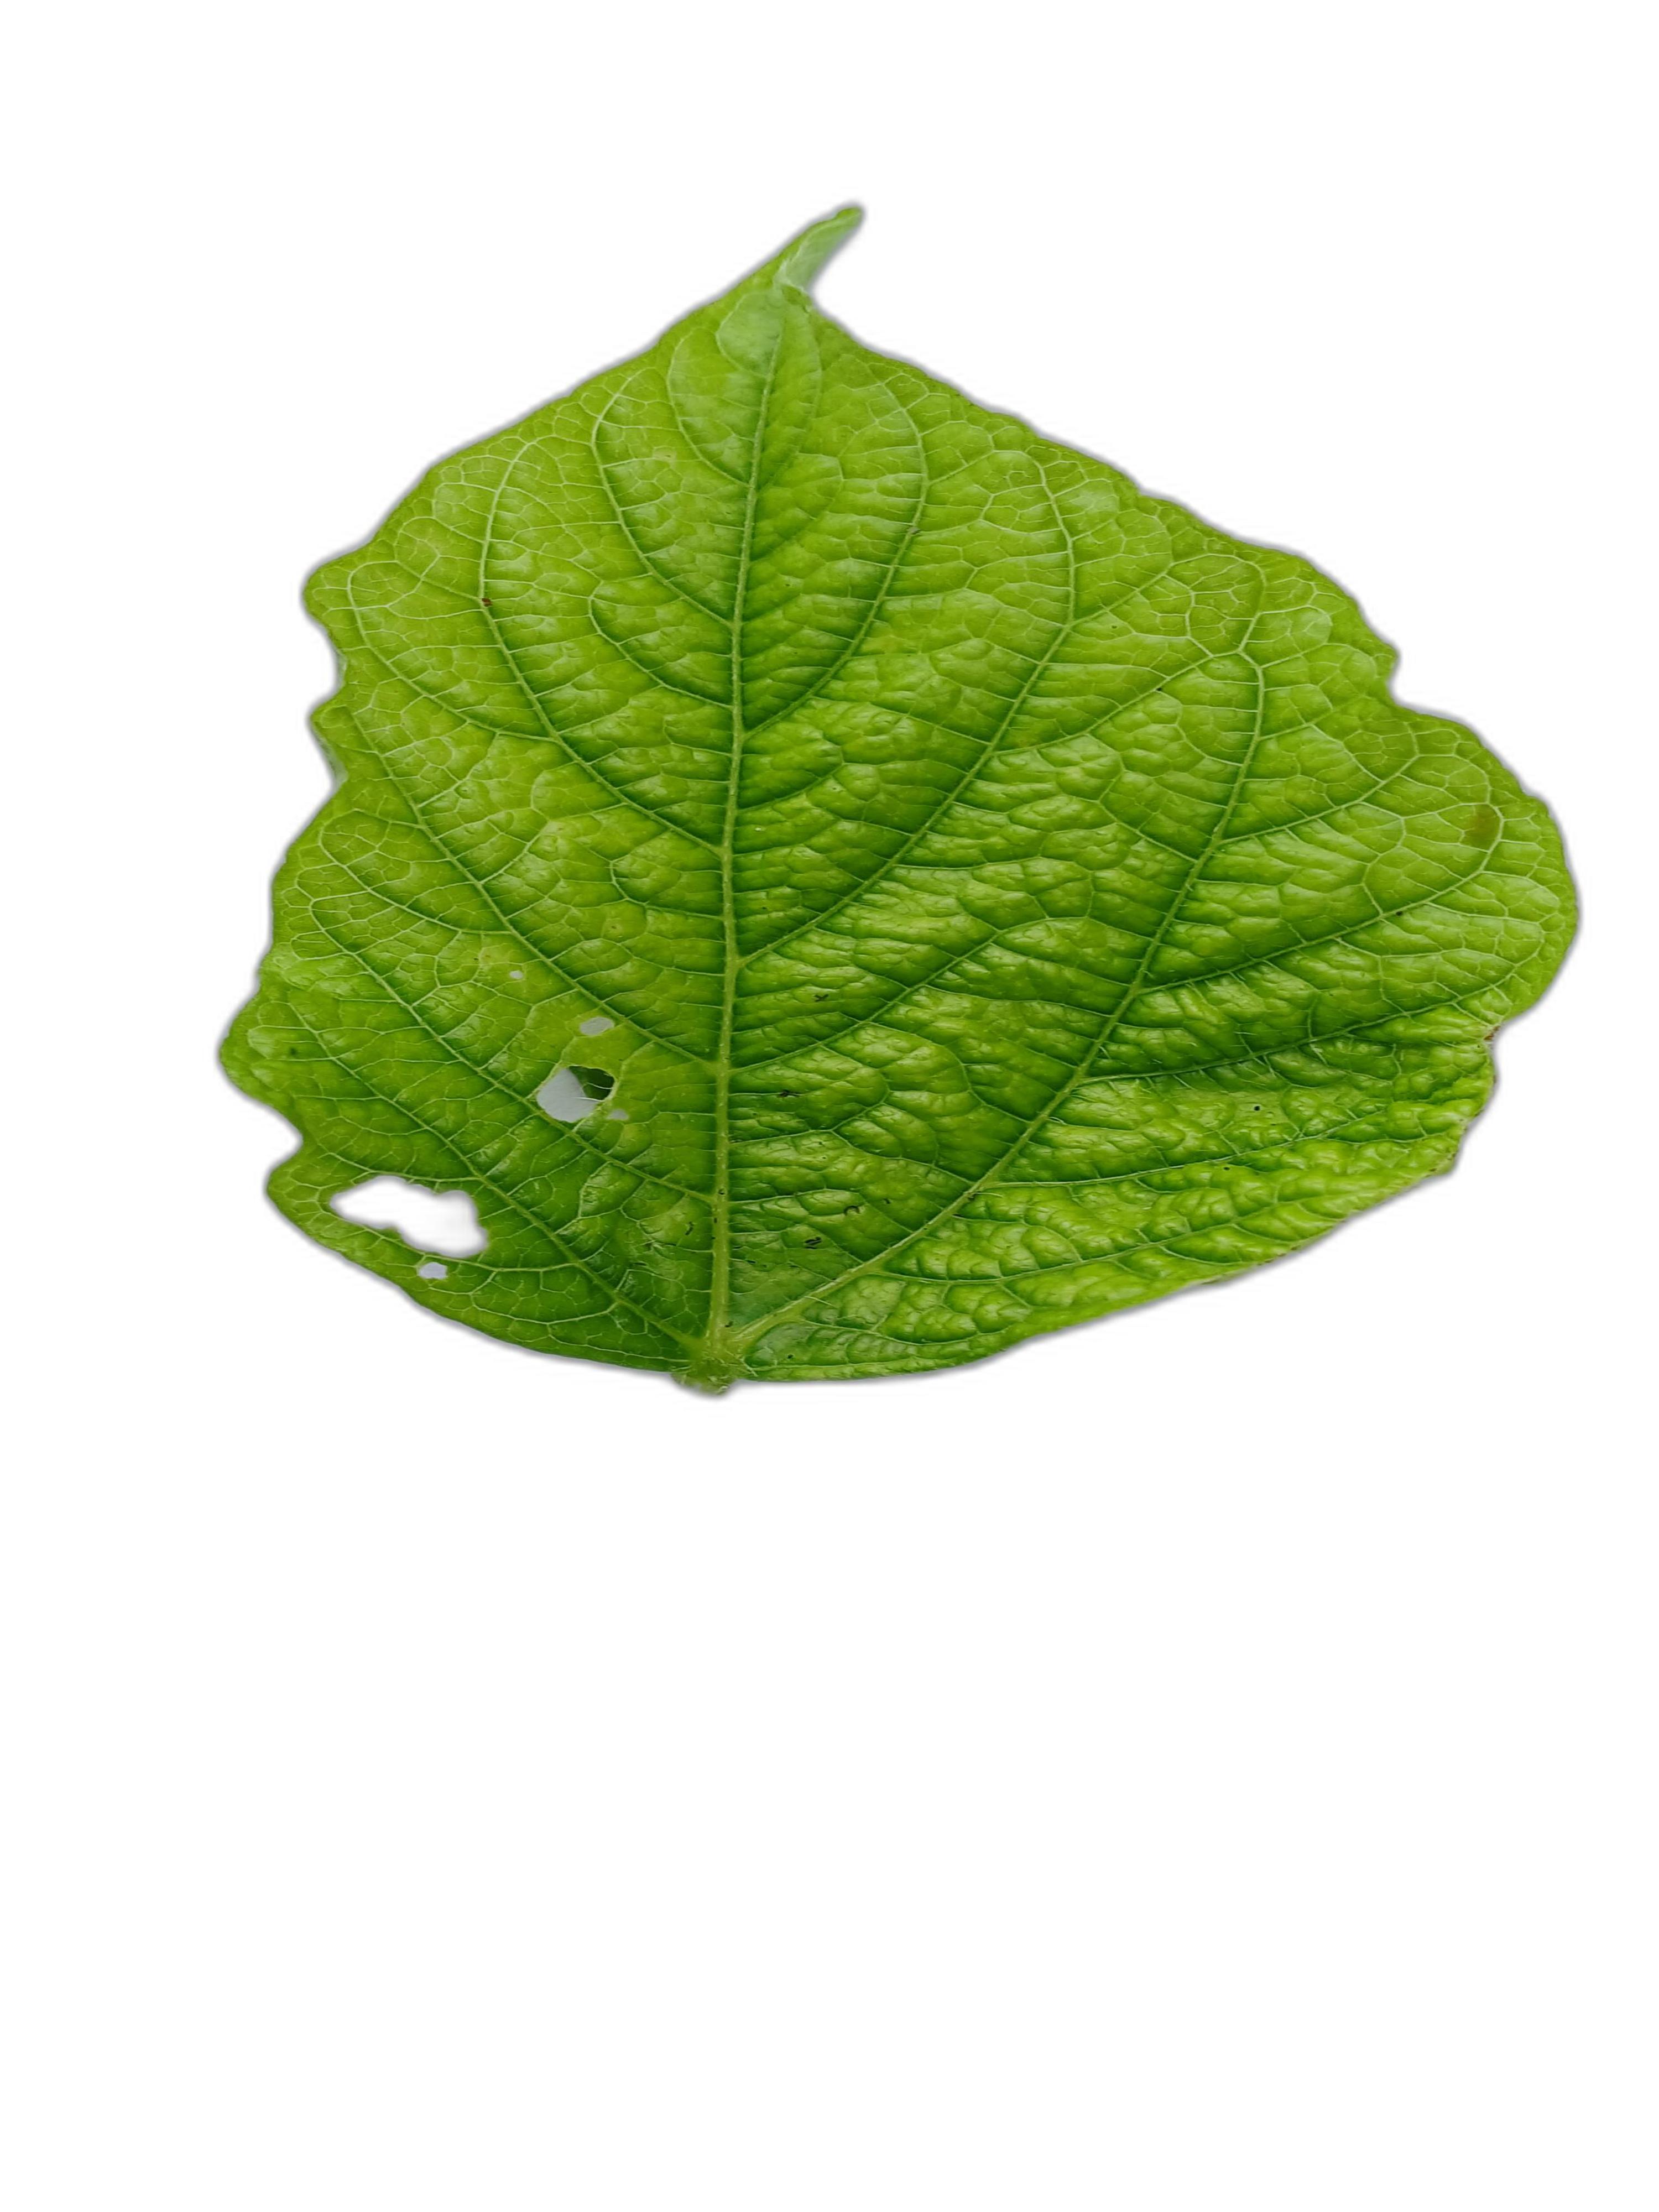
Label: Leaf Crinkle